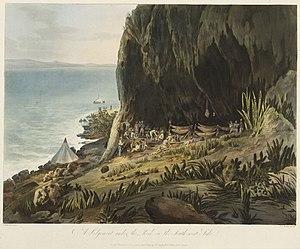
La bataille du rocher du Diamant a eu lieu entre le 31 mai et le 2 juin 1805 durant les guerres napoléoniennes. Il s'agit du siège et de la prise par une force franco-espagnole commandée par le Capitaine Julien Cosmao, d'une île appelée rocher du Diamant. Cette île, située à l'entrée de la baie de Fort-de-France, était occupée depuis plus d'un an par les forces britanniques.